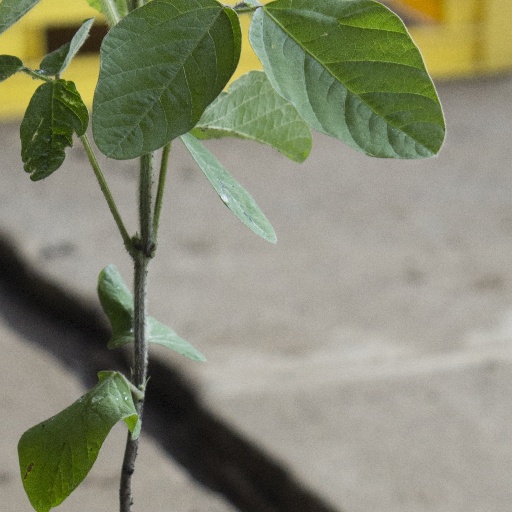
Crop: soybean